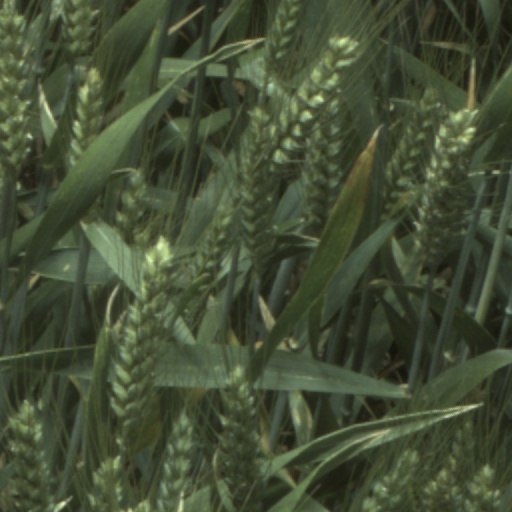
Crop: wheat